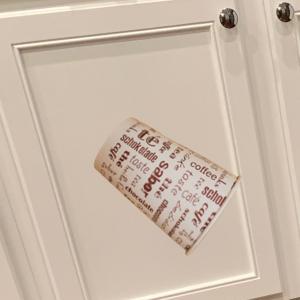
Label: cups